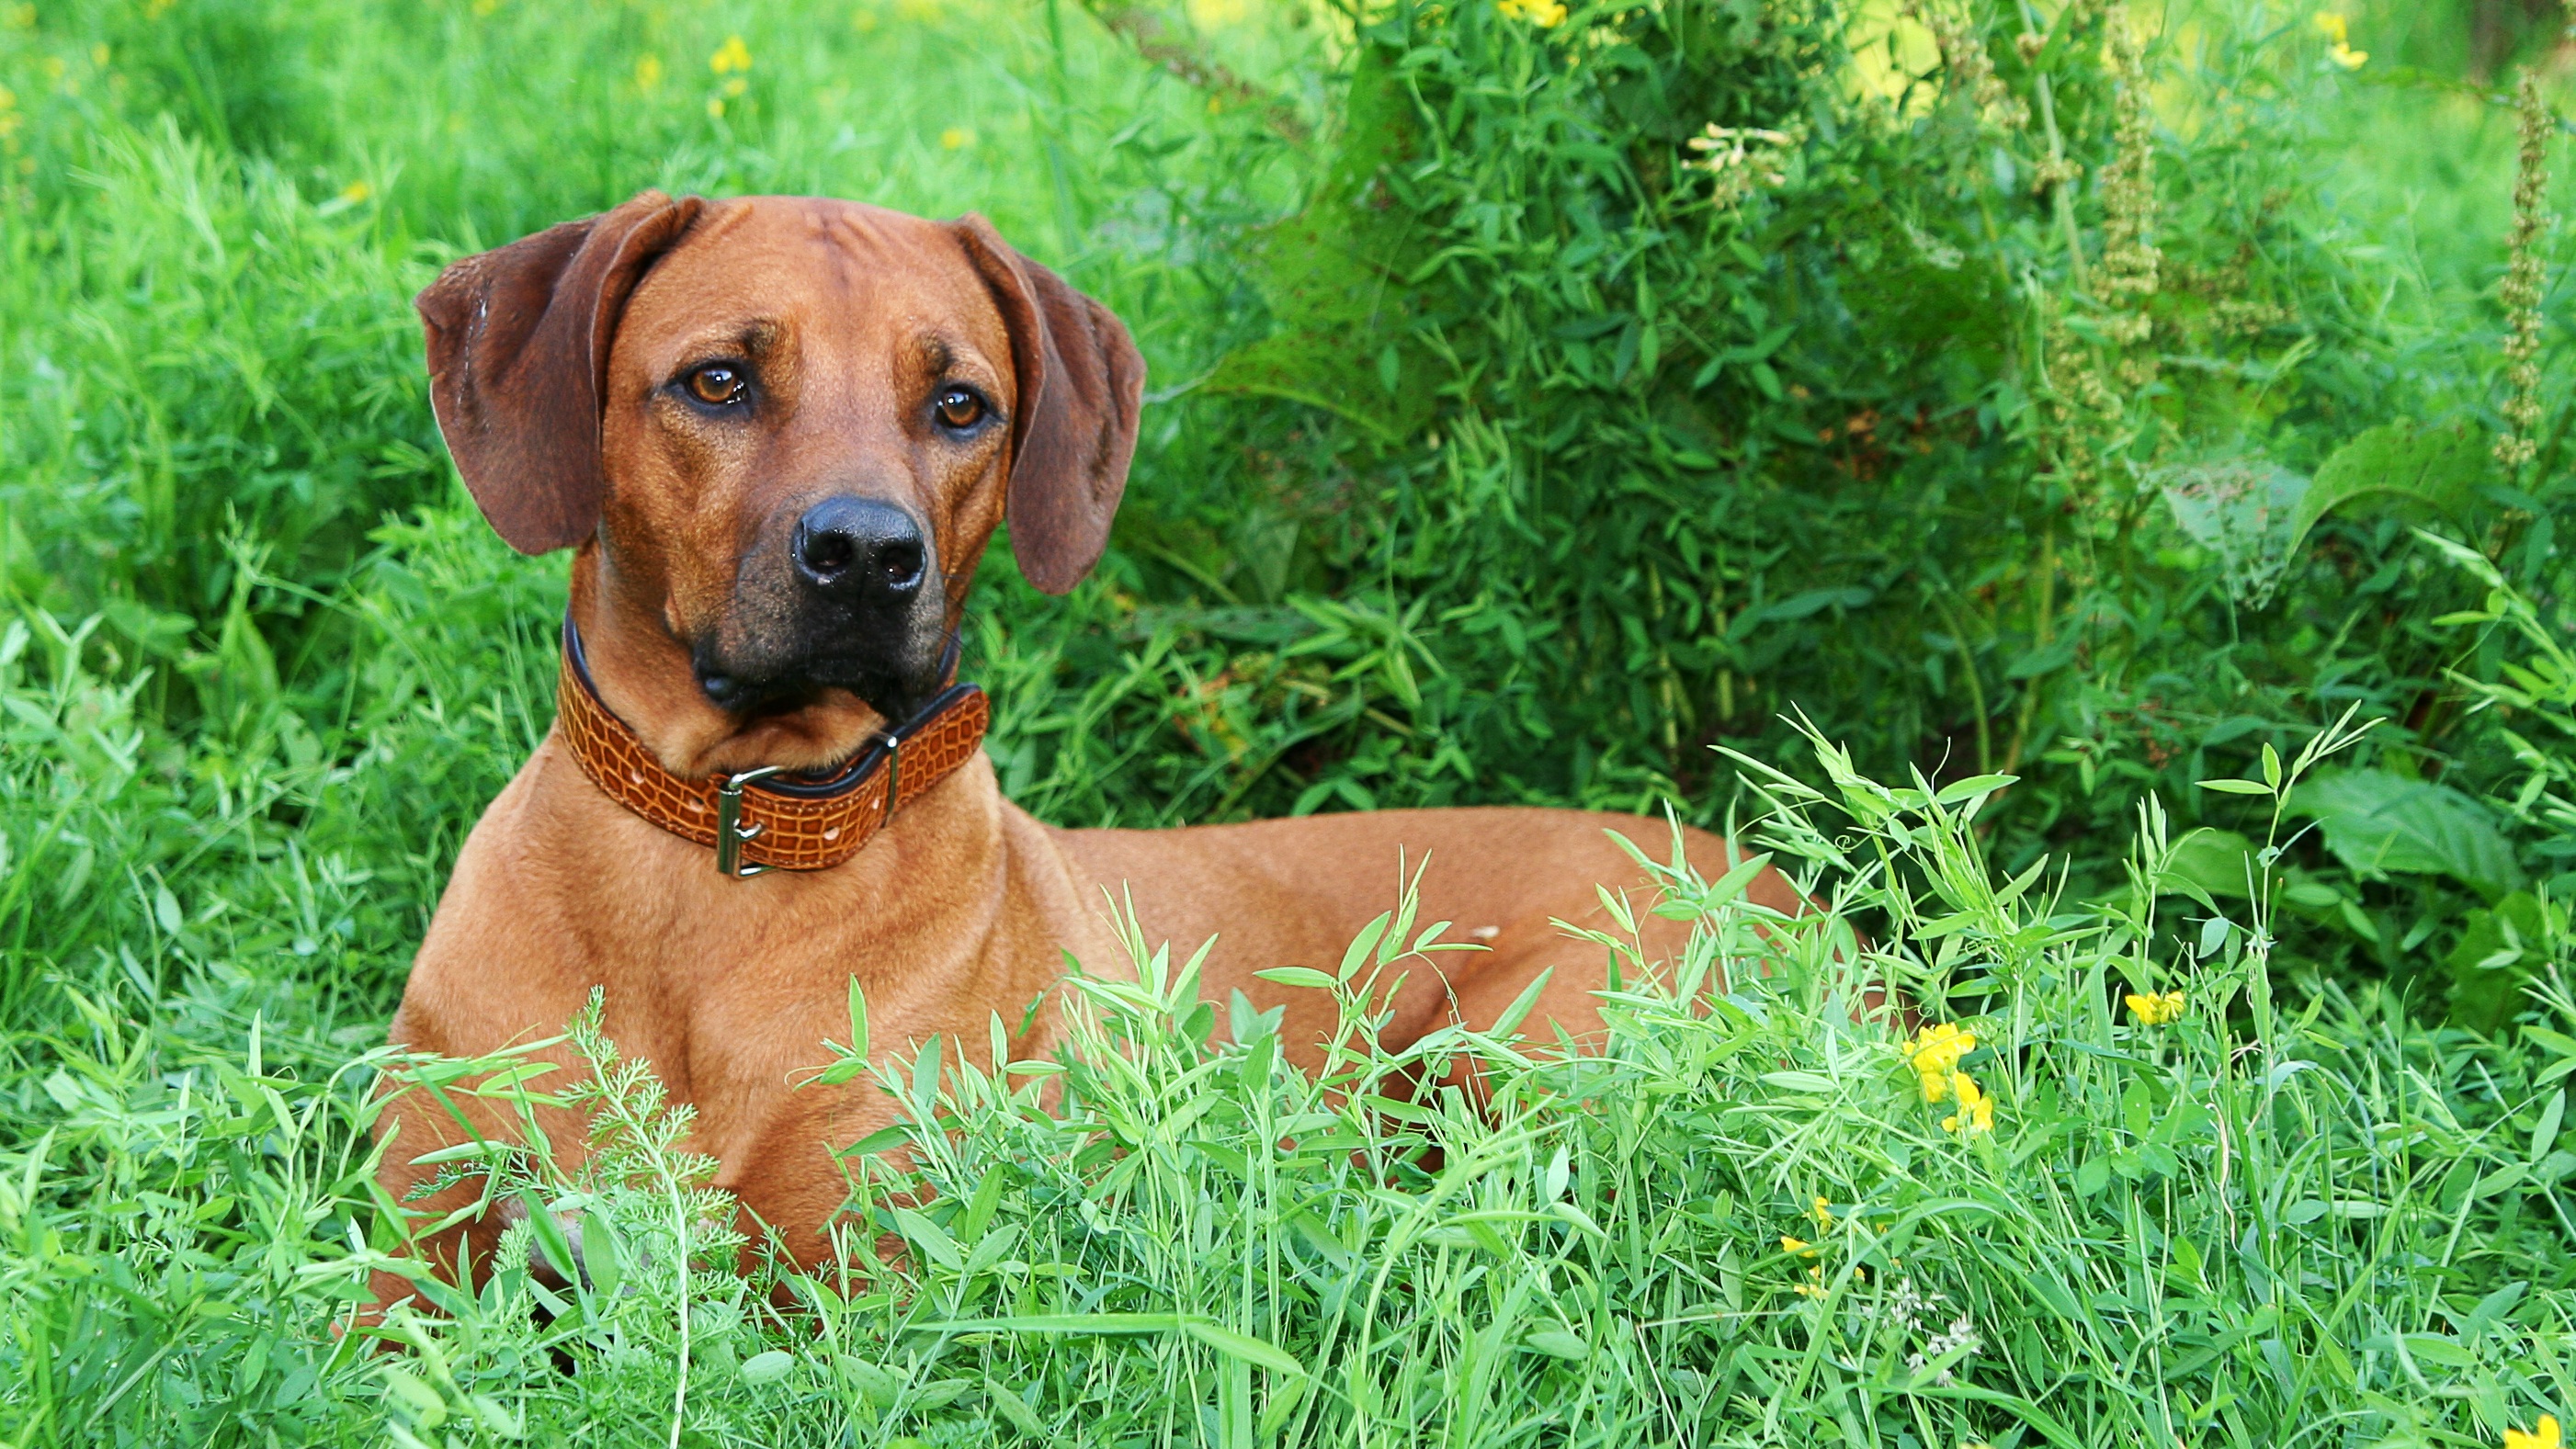
grass, lawn, puppy, dog, mammal, hound, sports, vertebrate, dog breed, vizsla, rhodesian ridgeback, dog like mammal, animal sports, dog sports, sighthound, tosa, broholmer, redbone coonhound, bavarian mountain hound